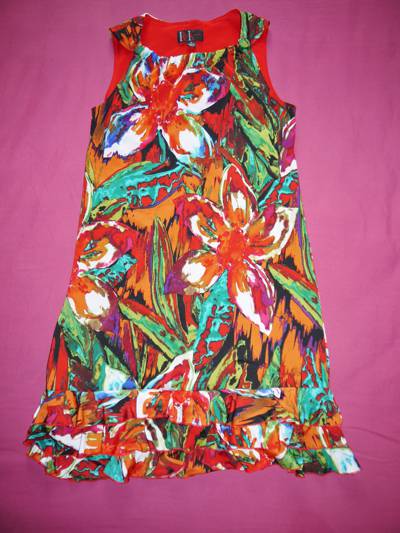
Waste category: clothes